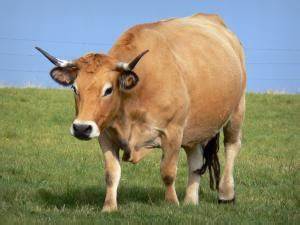
Label: cow